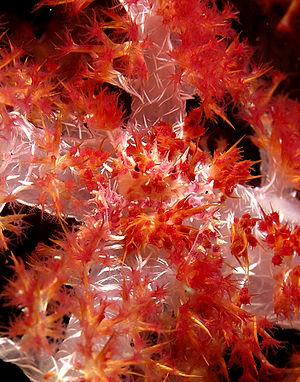
Hoplophrys oatesi, communément nommé Crabe-araignée des coraux mous ou Crabe des alcyonaires, est un petit crustacé appartenant à la famille des Epialtidae et natif du bassin Indo-Pacifique.